Feni District

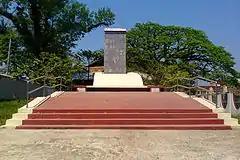
Monument to fighters in Feni city

During the independence war, Feni was a main supply route for the Pakistani occupation forces, serving as a vital line of communication for transporting troops, arms, and ammunition from the port city of Chittagong to the capital city Dhaka and other parts of the country. In the early stages, Khwaja Ahmed, head of the resistance committee, organised a diverse force of Mukti Bahini comprising local police, East Pakistan Rifles (now Border Guard Bangladesh) and Ansar members, ex-military personnel, students, and local youth. Notable individuals such as Joynal Hazari, Noor Ahmed Hazari, Joynal Abedin, Jafar Ullah Khan, Mostafa Hossain, and Flight Lt. Abdur Rouf were instrumental in this effort. They established control of Feni town and fortified Shuvapur Bridge to defend against approaching forces from the south. Subsequently, additional support arrived from Chittagong, reinforcing their defensive positions. Intense confrontations ensued around Shuvapur and Gopal Union as Pakistani forces attempted to cross the Feni River, resulting in significant casualties on their side. The control of the Feni River was crucial due to the strategic importance of Shuvapur road bridge and Dhumghat rail bridge as vital transportation links for the district.